Scheuern Foundation

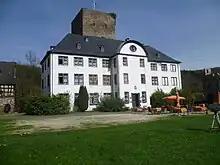
Langenau Castle, which served as a rescue center from 1851 to 1855, as it appears today

The middle of the 19th century was characterized by the social upheavals of industrialization. Traditional family relationships broke down and traditional village communities disintegrated. This breakdown left many children and youth facing poverty and homelessness. In response, several towns established rescue centers, offering these neglected boys a place to call home and guiding them toward becoming responsible citizens.